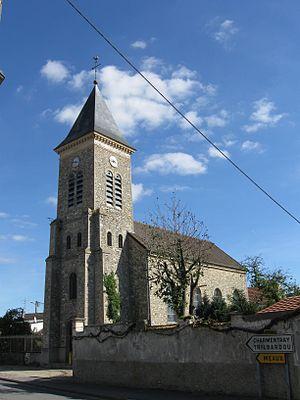
Église Saint-Pierre-et-Saint-Paul de Précy-sur-Marne. (Seine-et-Marne, région Île-de-France).
Précy-sur-Marne est une commune française située dans le département de Seine-et-Marne, en région Île-de-France.